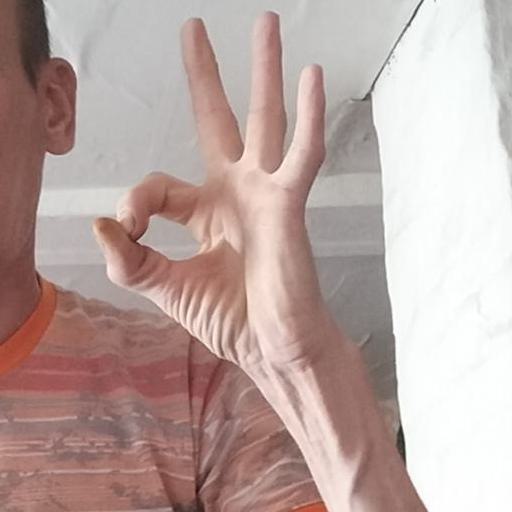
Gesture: ok